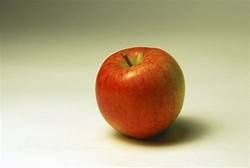
Label: apple